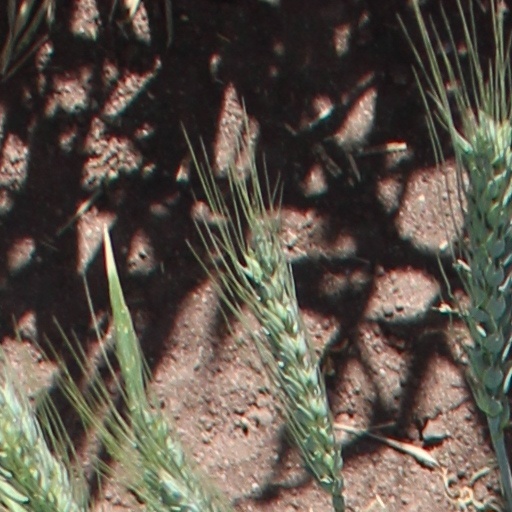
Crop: wheat